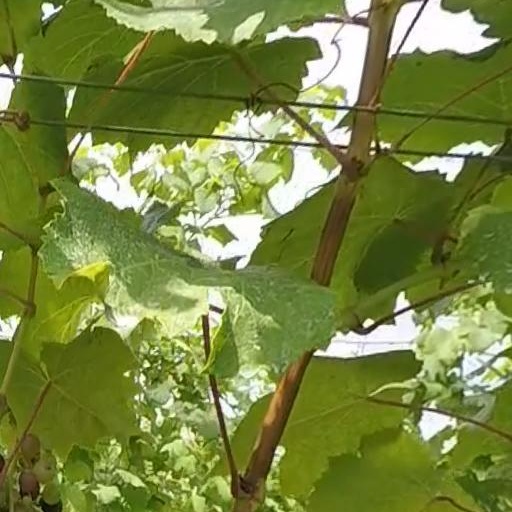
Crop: grape